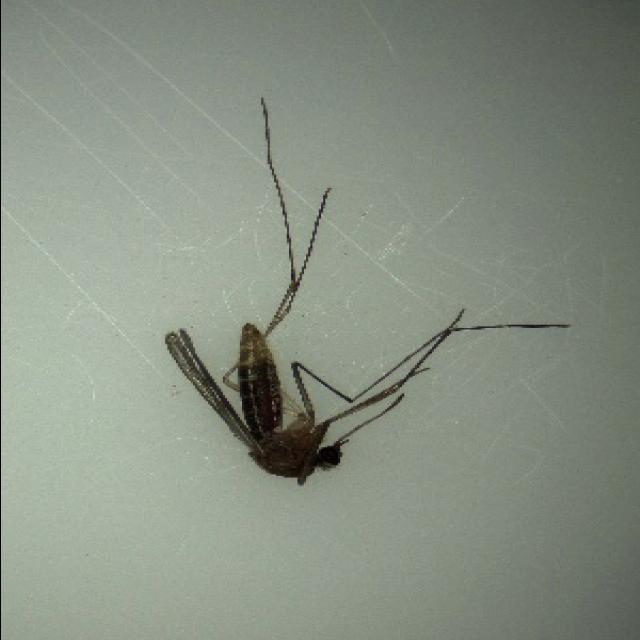
Species: culex_pipiens